Counterfeit

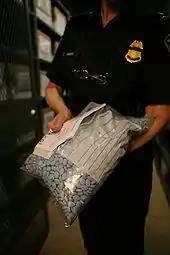
Bulk bag of counterfeit Viagra

The colloquial terms "dupe""" (short for "duplicate") or "knockoff""" are often used interchangeably with "counterfeit," though they have different meanings. Dupes and knockoffs generally mimic the physical look of other products without copying the brand name or logo of a trademarked item, unlike counterfeits. Despite this distinction, counterfeits are frequently misleadingly marketed as dupes.